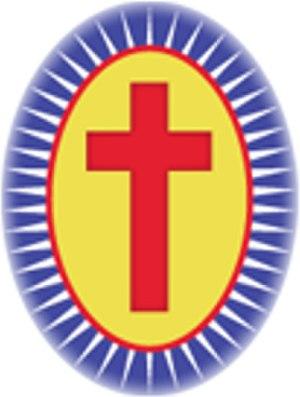
L'ordre des Clercs réguliers pour les malades ou ordre des Clercs réguliers ministres des infirmes a été fondé par saint Camille de Lellis à Rome pour soigner les malades dans les hôpitaux. D'où le nom de Camilliens qui leur est donné. Camille de Lellis était infirmier et, devant la situation lamentable des malades dans les hôpitaux, a voulu venir en aide efficacement aux malades en fondant cet ordre en 1582. L'ordre compte des prêtres et des frères.
La croix verte sert d'enseigne aux pharmacies en France, en Belgique et parfois dans d'autres pays.
Les filles de Saint Camille sont une congrégation religieuse féminine hospitalière de droit pontifical.
Le scapulaire de Notre-Dame salut des malades est un scapulaire catholique associé aux clercs réguliers pour les malades ou camilliens.